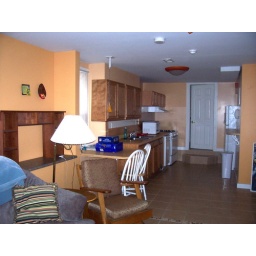
Open kitchen with dining area (see two wjite chairs) for two, by the window. The white is the bathroom door.